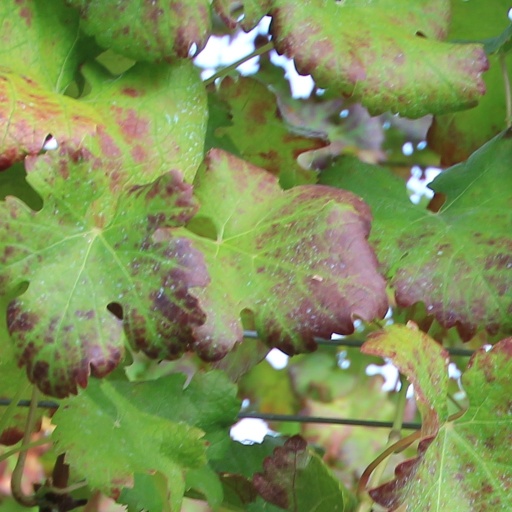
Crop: grape